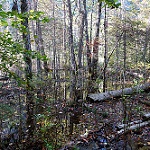
Scene: Outdoor